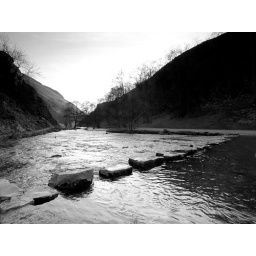
Stepping stones across the river of the Dove Dale valley in the Peak District.